Brain size

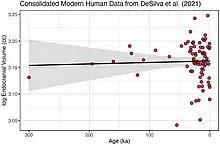
Modern human cranial size over the last 300 ka using data consolidated into 100-year means according to one 2022 study

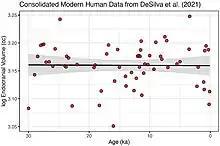
...and for the last 30 ka

From early primates to hominids and finally to "Homo sapiens", the brain gets progressively larger - with the exception of extinct Neanderthals whose brain size exceeded that of modern "Homo sapiens". The volume of the human brain has increased as humans have evolved (see Homininae), starting from about 600 cm in "Homo habilis" up to 1680 cm in Homo neanderthalensis, which was the hominid with the biggest brain size. Some data suggest that the average brain size has decreased since then. One study concludes that the decrease "was surprisingly recent, occurring in the last 3,000 years". However, a reanalysis of the same data suggests that brain size has not decreased, and that the conclusion was made using datasets that are too dissimilar to support quantitative comparison.